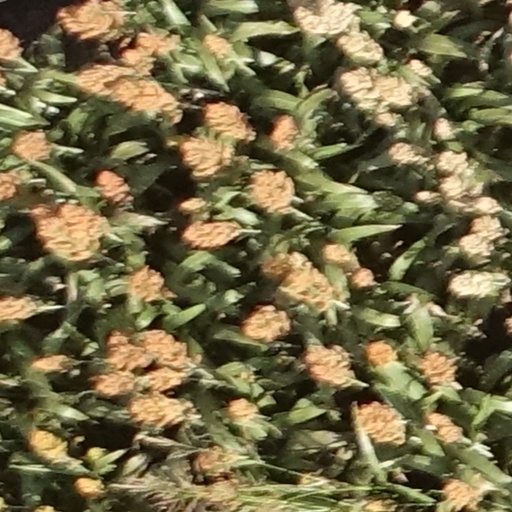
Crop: sorghum